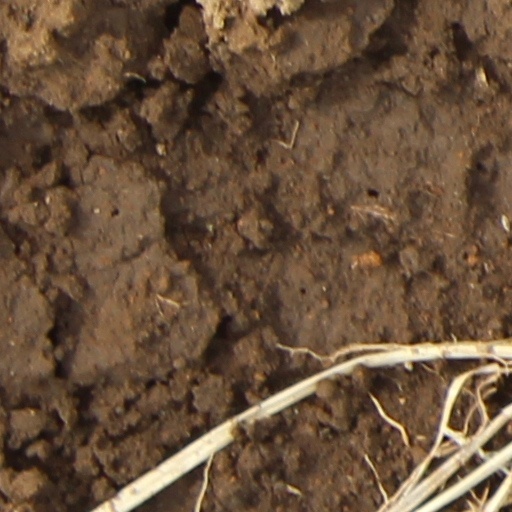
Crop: wheat